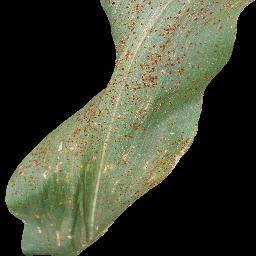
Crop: corn
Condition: (maize)_common_rust